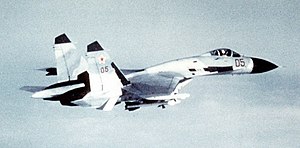
NATO-rapporteringsnavn / Østblokkens fly / Jagerfly
Su-27 'Flanker'
NATO-rapporteringsnavne er navne givet til kinesisk, sovjetisk og siden russisk militærudstyr af Air Standardization Coordinating Committee. Navnene er givet for at identificere udstyret, selvom det rigtige navn ikke var kendt. NATO overtog ASCC's system og da NATO er mere kendt end ASCC hedder det NATO-rapporteringsnavne.